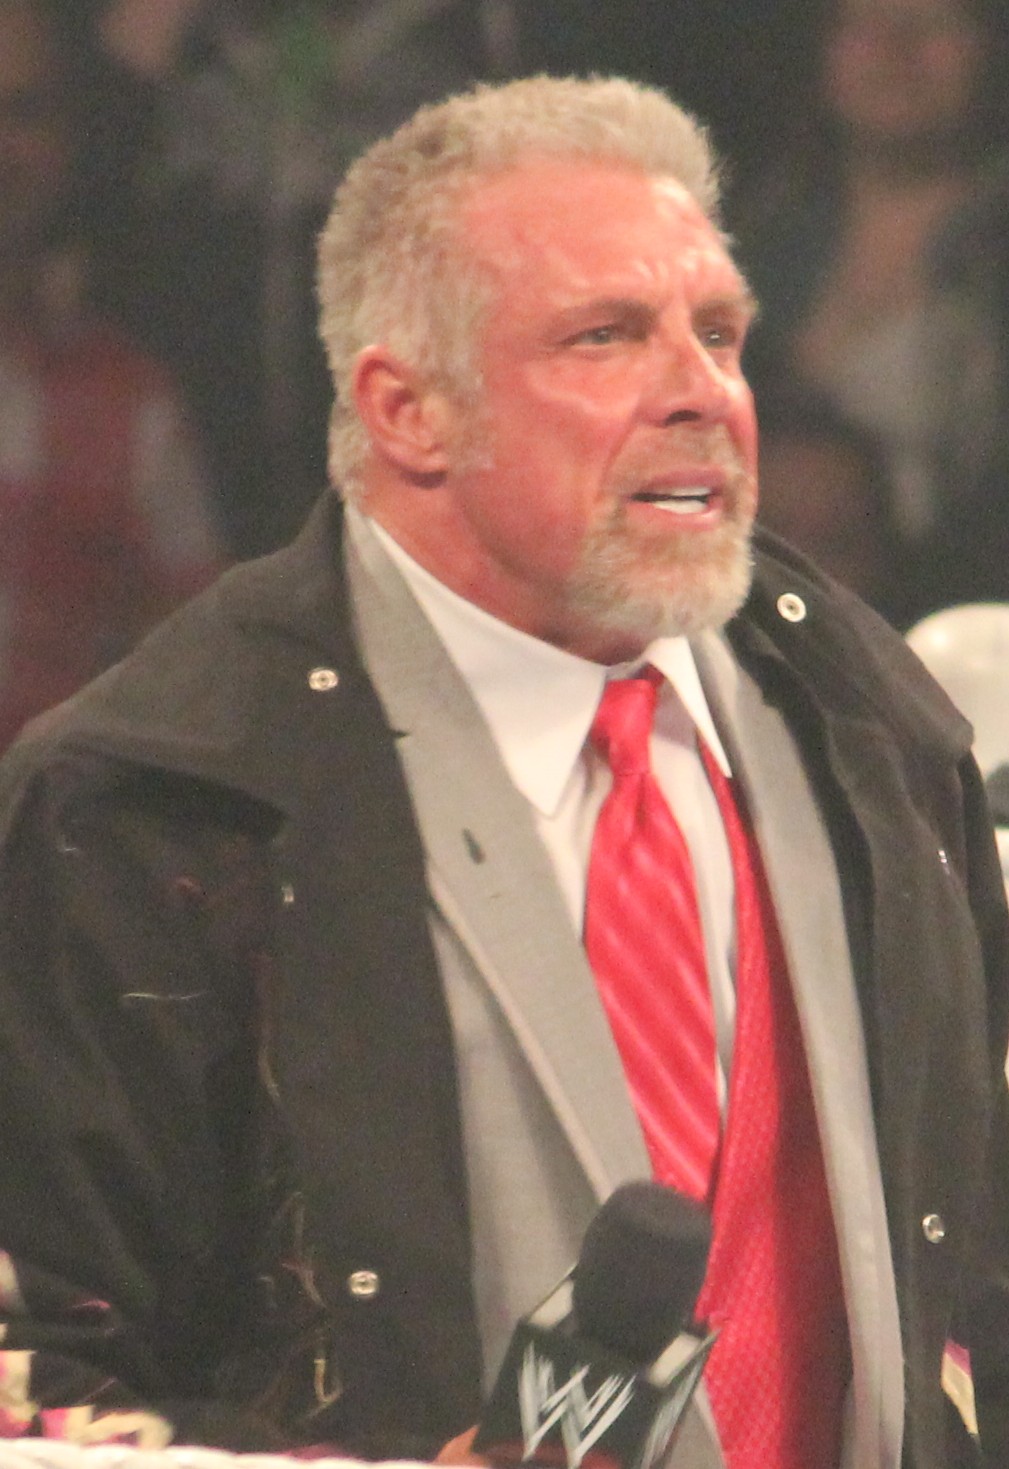
ดิ อัลติเมท วอร์ริเออร์

|name = The Ultimate Warrior
|birthname = James Brian Hellwig
|names = Blade Runner RockDingo WarriorJim HellwigJim JusticeThe Ultimate WarriorThe Warrior
|image = The Ultimate Warrior April 2014.jpg
|death_cause = กล้ามเนื้อหัวใจตายเหตุขาดเลือด
|birth_place = Crawfordsville, Indiana, U.S.
|death_place = Scottsdale, Arizona, U.S.
|billed = Glossary of professional wrestling terms#Parts Unknown|Parts UnknownQueens, New York One Warrior Nation
|trainer = Bill AndersonRick BassmanRed Bastien
|debut = November 23, 1985
|retired = November 9, 1998
|children = 2
ดิ อัลติเมท วอร์ริเออร์ (The Ultimate Warrior) มีชื่อจริงว่า เจมส์ บิเรียน เฮลล์วิก (James Brian Hellwig) เกิดวันที่ 16 มิถุนายน ค.ศ. 1959 เป็นอดีตนักมวยปล้ำอาชีพชาวอเมริกันของสมาคมWWE
เขาเสียชีวิตด้วยโรคหัวใจ|โรคหัวใจล้มเหลว เมื่อวันที่ 8 เมษายน ค.ศ. 2014 โดยที่เขาได้เข้าสู่หอเกียรติยศดับเบิลยูดับเบิลยูอี เมื่อวันที่ 5 เมษายน อีกทั้งได้ปรากฏตัวในเรสเซิลเมเนีย ครั้งที่ 30 วันที่ 6 เมษายน และได้ปรากฏในรอว์ ในรอบ 18 ปีของเขา หนึ่งวันก่อนจะเสียชีวิตในวัย 54 ปี
==ประวัติ==
ดิ อัลติเมท วอร์ริเออร์ คือขวัญใจเบอร์ต้นๆ ของแฟนมวยปล้ำทั่วโลกอย่างแน่นอน วอร์ริเออร์ มีเส้นทางสู่สังเวียนมวยปล้ำที่เหมือนกับ สติง คือเริ่มจากการเป็นนักเพาะกายมาก่อน เขาเริ่มยกเวทตั้งแต่อายุ 11 ขวบเลยทีเดียว จนกระทั่งถูกชักชวนเข้าวงการในปี 1985
เขาเปิดตัวครั้งแรกที่ WWE ปี 1987 ในฐานะนักรบหน้าเปื้อนสีผู้มีพลังงานมหาศาล เวลาผ่านไปเพียงไม่กี่เดือน เขาก็สามารถก้าวขึ้นมาเป็นหนึ่งในตัวท็อปของค่ายได้แล้ว โดยผู้ชมนี่มักจะกรี๊ดกันเกรียวกราวยามเมื่อได้เห็น วอร์ริเออร์ วิ่งออกมาจากอุโมงค์สู่เวทีด้วยความคึกคัก เข็มขัดเส้นแรกของเขาคือแชมป์อินเตอร์ฯ ที่ชิงได้จาก ฮ็องกี้ ท็องค์ แมน พร้อมเป็นการหยุดสถิติครองแชมป์ 15 เดือนของร่างทรงเอลวิสด้วย
หลังจากครองเข็มขัดเส้นนี้อยู่ 8 เดือน วอร์ริเออร์ ก็เสียแชมป์ให้ริก รูด แต่แล้วก็ชิงคืนจากรูดได้ในซัมเมอร์แสลม 1989 ทำให้เขาพุ่งต่อไปข้างหน้าเพื่อเปิดศึกระดับยักษ์กับ ฮัลค์ โฮแกน แชมป์โลกในตอนนั้น และแล้วสตาร์ที่ดังที่สุดสองคนของ WWE ก็ได้มาปล้ำกันในเรสเซิลเมเนีย ครั้งที่ 6 ในแมตช์ที่มีชื่อว่า The Ultimate Challenge คือเอาเข็มขัดแชมป์โลกของ โฮแกน กับแชมป์อินเตอร์ฯ ของ วอร์ริเออร์ มาเดิมพันกันเลย
ซึ่งก็เป็น วอร์ริเออร์ ที่ใส่ท่าไม้ตาย Ultimate Splash แล้วกด โฮแกน นับสาม ต่อหน้าแฟนๆ กว่า 67,000 ชีวิตในสกายโดม ที่เมืองโทรอนโต้ พร้อมทำสถิติเป็นนักมวยปล้ำคนแรก และคนเดียวที่ได้ครองแชมป์สองเส้นนี้ในเวลาพร้อมกัน ถือว่านี่คือความสำเร็จสูงสุดในอาชีพของเขาแล้ว แต่ไม่นานก็จำต้องสละแชมป์ไอซีไป เพราะตามกฏของ WWE ตอนนั้นไม่อนุญาตให้คนคนเดียวครองแชมป์สองตำแหน่งนี้ได้นั่นเอง
ทุกอย่างเหมือนจะสวยหรู แต่ วอร์ริเออร์ ดันไปมีปัญหาเบื้องหลังกับ วินซ์ แม็คแมน เมื่อเขาถูกตรวจพบว่าใช้สารกระตุ้นประเภทสเตียร์รอยด์ ทำให้โดนแบนทันทีในปี 1992 จากนั้น ดิ อัลติเมท วอร์ริเออร์ รีเทิร์นสู่ WWE อีกครั้งปี 1996 แล้วสักพักก็ทะเลาะกันอีก โดยคราวนี้ ป๋าวินซ์สั่งยกเลิกสัญญาเขาทันที หลังจากไม่ยอมโผล่หน้ามาปล้ำมันดื้อๆ หลายครั้ง โดยอ้างว่าต้องไปช่วยงานศพพ่อ แต่ภายหลัง วอร์ริเออร์ ก็เผยว่าจริงๆ แล้วเหตุผลที่ไม่ยอมปล้ำเป็นเพราะ WWE ไม่ยอมทำตามสัญญาที่ให้ไว้กับเขาเรื่องการแบ่งเปอร์เซ็นต์จากการขายสินค้าต่างหาก
วอร์ริเออร์ ย้ายไป WCW ในปี 1998 ถ้ายังจำกันได้คือจู่ๆ ไฟก็ดับ พร้อมมีควันปริศนาพวยพุ่งออกมามากมาย ดิ อัลติเมท ค่อยๆ เดินเปิดตัวออกมา อารมณ์เหมือนตอนที่ สติง มาเปิดตัวที่ WWE ครั้งแรกยังไงยังงั้น ก่อนไปขัดจังหวะโจทย์เก่า โฮแกน ซึ่งขณะนั้นเป็นผู้นำของกลุ่ม NWO ทำเอาลุงฮัลค์หน้าซีดไปเลย แต่โดยรวมถือว่าค่อนข้างล้มเหลว เพราะเขาได้ปล้ำแค่ไม่กี่นัด และในที่สุดก็รีไทร์
วอร์ริเออร์ จากโลกนี้ไปอย่างกระทันหันด้วยอาการหัวใจวายเฉียบพลันเมื่อวันที่ 8 เมษายน 2014 หนึ่งวันหลังจากที่เขาเพิ่งกลับมาปรากกตัวใน Raw เป็นครั้งแรกในรอบ 18 ปี หลังเพิ่งจะได้เข้าสู่เข้าหอเกียรติยศไปหมาดๆ เมื่อไม่กี่วันที่ผ่านมา และมาร่วมโชว์ตัวในเรสเซิลเมเนีย ครั้งที่ 30 เมื่อสองวันก่อนด้วย
==แชมป์และรางวัล==
* Nu-Wrestling Evolution
** NWE World Heavyweight Championship (1 time)
* "Pro Wrestling Illustrated"
** PWI Comeback of the Year|Comeback of the Year (1992)
** PWI Feud of the Year|Feud of the Year (1991) vs. The Undertaker
** PWI Match of the Year|Match of the Year (1990) vs. Hulk Hogan at WrestleMania VI
** Ranked No. 9 of the top 500 singles wrestlers in the "PWI 500" in 1992
** Ranked. 101 of the top 500 singles wrestlers of the "PWI Years" in 2003
* World Class Championship Wrestling|World Class Wrestling Association
** NWA Texas Heavyweight Championship|WCWA Texas Heavyweight Championship (NWA Texas Heavyweight Championship#Title history|1 time)
** WCWA World Tag Team Championship (WCWA World Tag Team Championship#Title history|1 time) – with Lance Von Erich
*WWE|World Wrestling Federation/WWE
** WWF Championship (List of WWE Champions|1 time)
** WWE Intercontinental Championship|WWF Intercontinental Championship (List of WWE Intercontinental Champions|2 times)
** WWE Hall of Fame (Class of 2014)
** WrestleMania Axxess#WWE Bronze Statues|WWE Bronze Statue (2015)
** Slammy Award (1 time)
*** Surprise Return of the Year (2014 Slammy Awards|2014)
* "Wrestling Observer Newsletter"
** List of Wrestling Observer Newsletter awards#Most Embarrassing Wrestler|Most Embarrassing Wrestler (1998)
** List of Wrestling Observer Newsletter awards#Most Overrated|Most Overrated (1989–1991)
** Wrestling Observer Newsletter awards#Readers' Least Favorite Wrestler|Readers' Least Favorite Wrestler (1989–1990)
** Wrestling Observer Newsletter awards#Worst Feud of the Year|Worst Feud of the Year (1989) vs. André the Giant
** Worst Feud of the Year (1992) vs. Charles Wright (wrestler)|Papa Shango
** Worst Feud of the Year (1998) vs. Hulk Hogan
** List of Wrestling Observer Newsletter awards#Worst on Interviews|Worst on Interviews (1989–1992, 1998)
** Wrestling Observer Newsletter awards#Worst Worked Match of the Year|Worst Worked Match of the Year (1989) vs. André the Giant on October 31
** Worst Worked Match of the Year (1998) vs. Hulk Hogan at Halloween Havoc (1998)|Halloween Havoc
** Wrestling Observer Newsletter awards#Worst Wrestler|Worst Wrestler (1988, 1998)
==อ้างอิง==
==แหล่งข้อมูลอื่น==
*
*
*
*
Navboxes|
หมวดหมู่:นักมวยปล้ำอาชีพชาวอเมริกัน
หมวดหมู่:บุคคลจากรัฐอินดีแอนา
หมวดหมู่:ผู้เข้าสู่หอเกียรติยศดับเบิลยูดับเบิลยูอี
หมวดหมู่:หอเกียรติยศและพิพิธภัณฑ์มวยปล้ำอาชีพ
หมวดหมู่:เสียชีวิตจากโรคระบบหัวใจหลอดเลือด